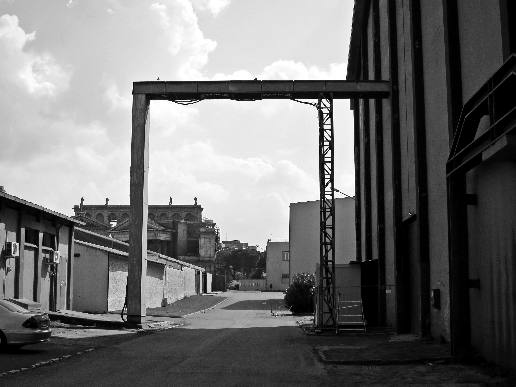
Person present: No